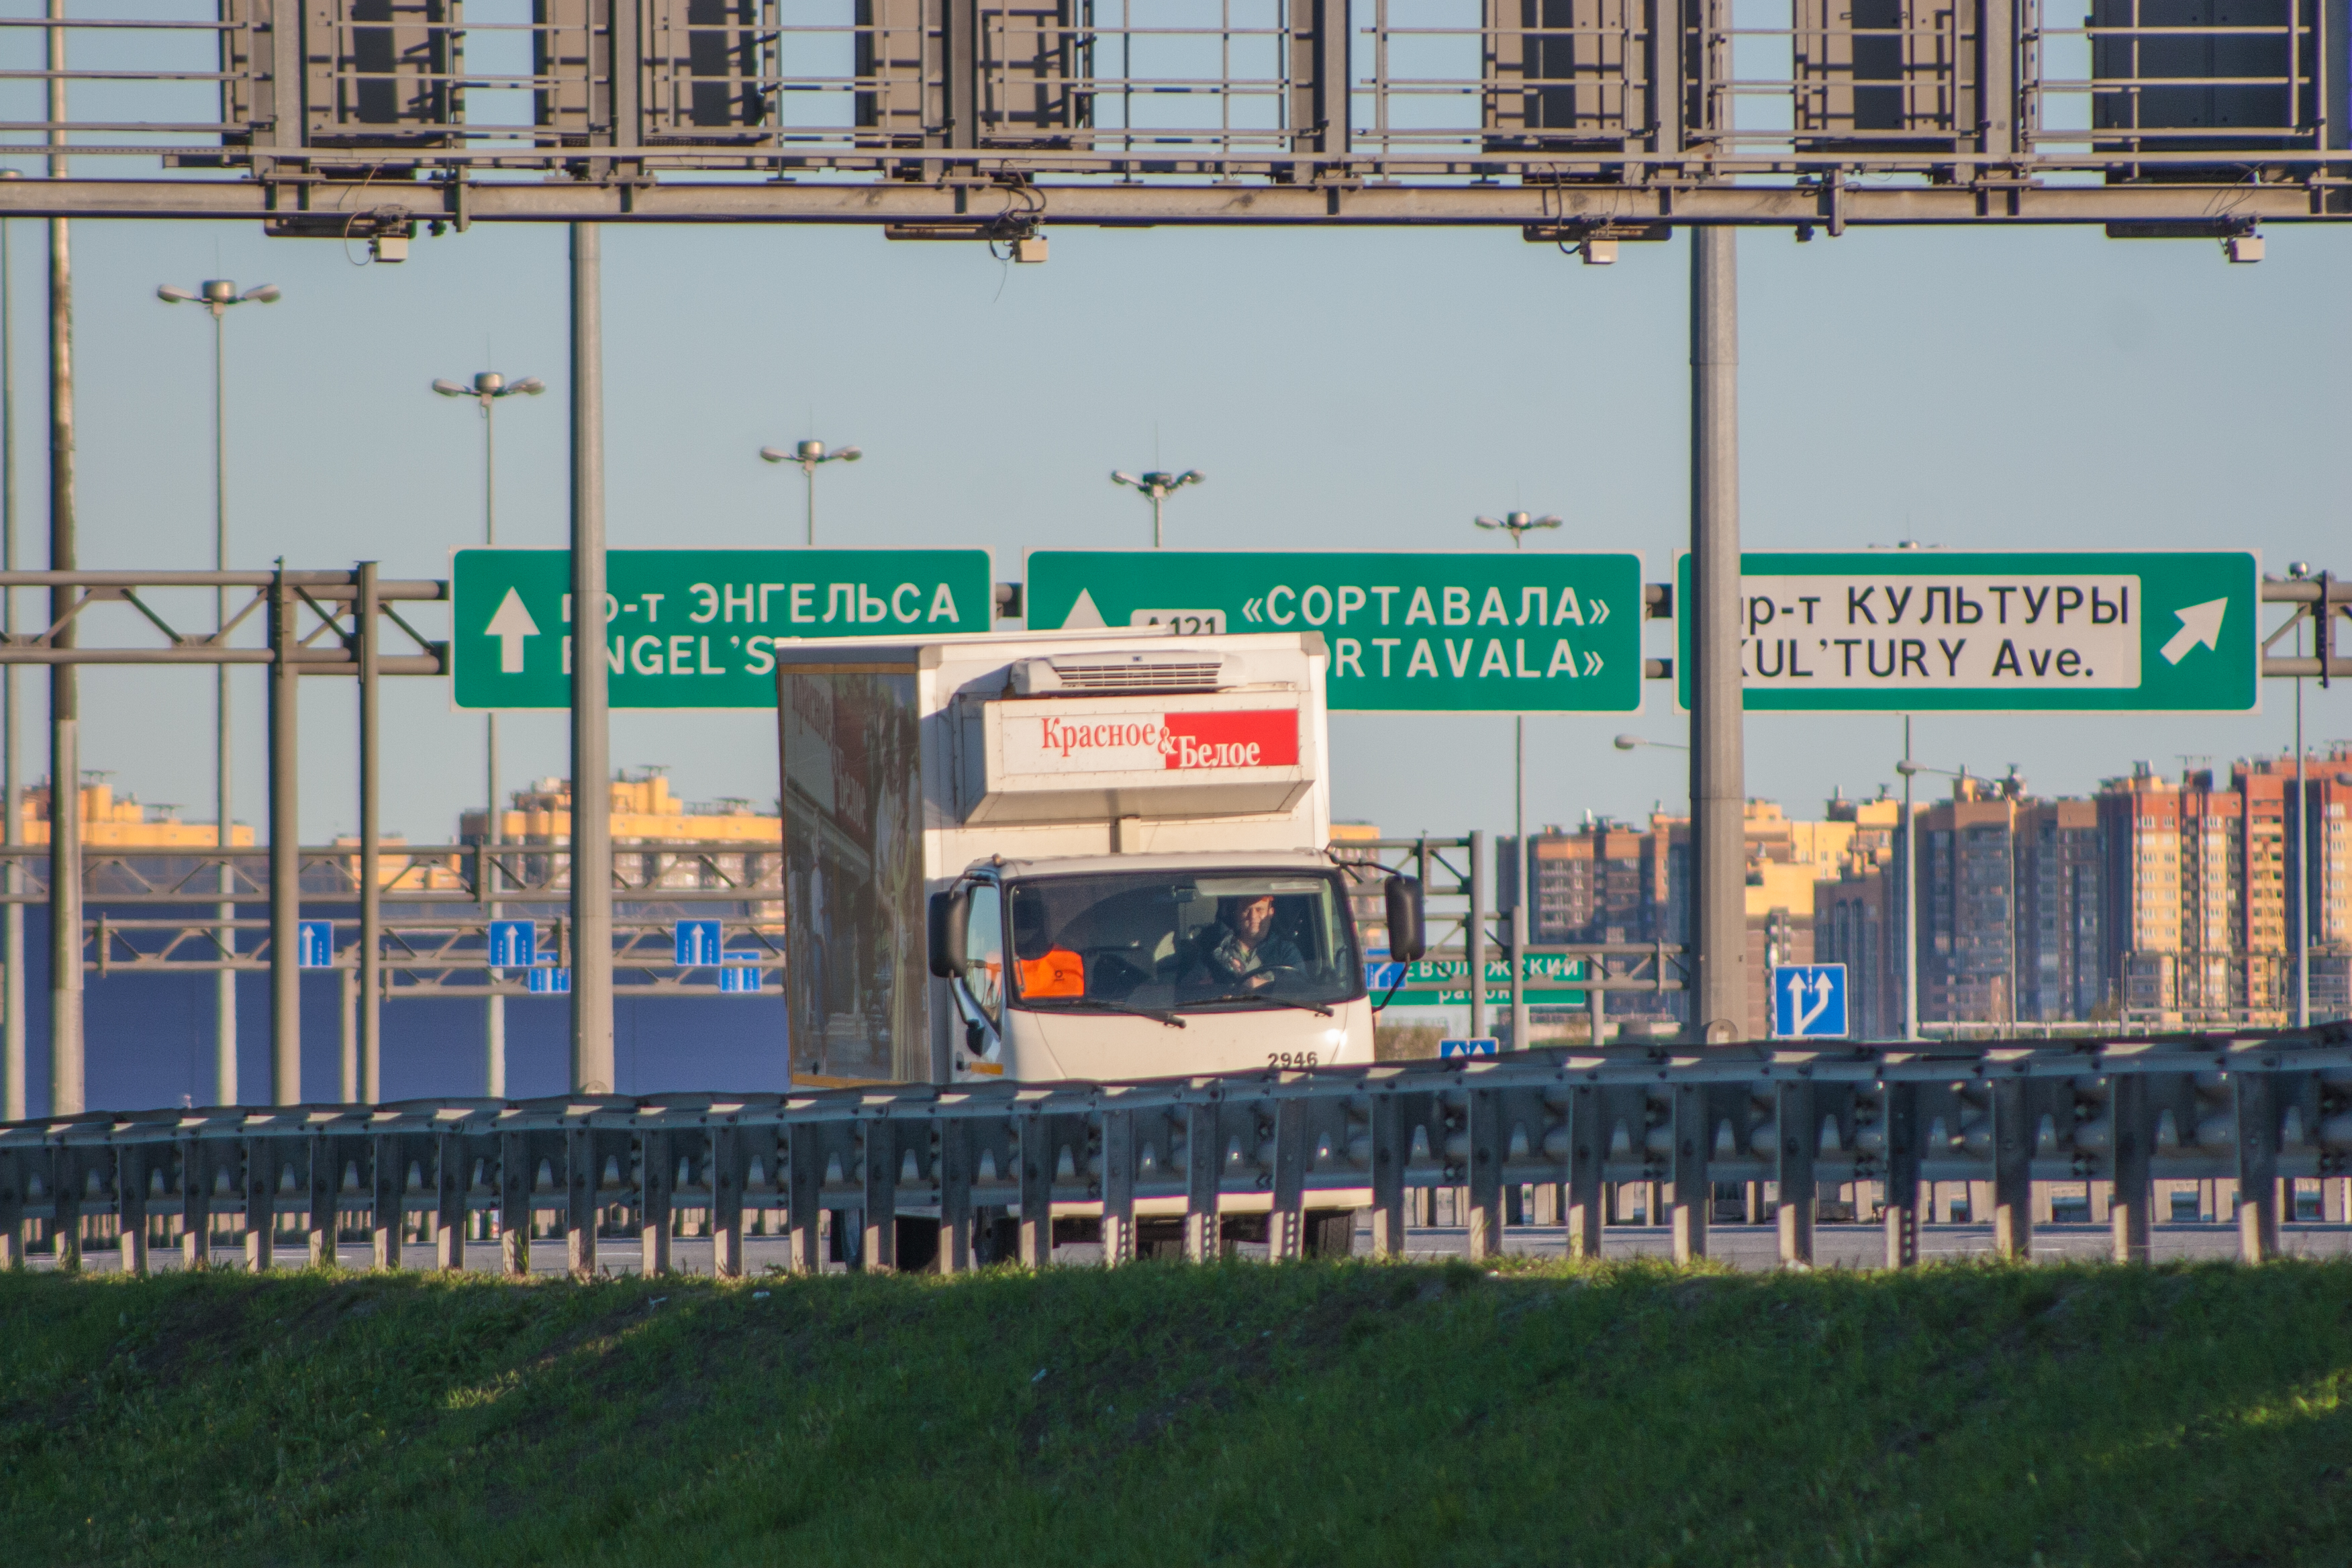
road, transport, mode of transport, vehicle, freeway, infrastructure, highway, lane, signage, advertising, architecture, sign, bridge, traffic, public transport, nonbuilding structure, fence, car